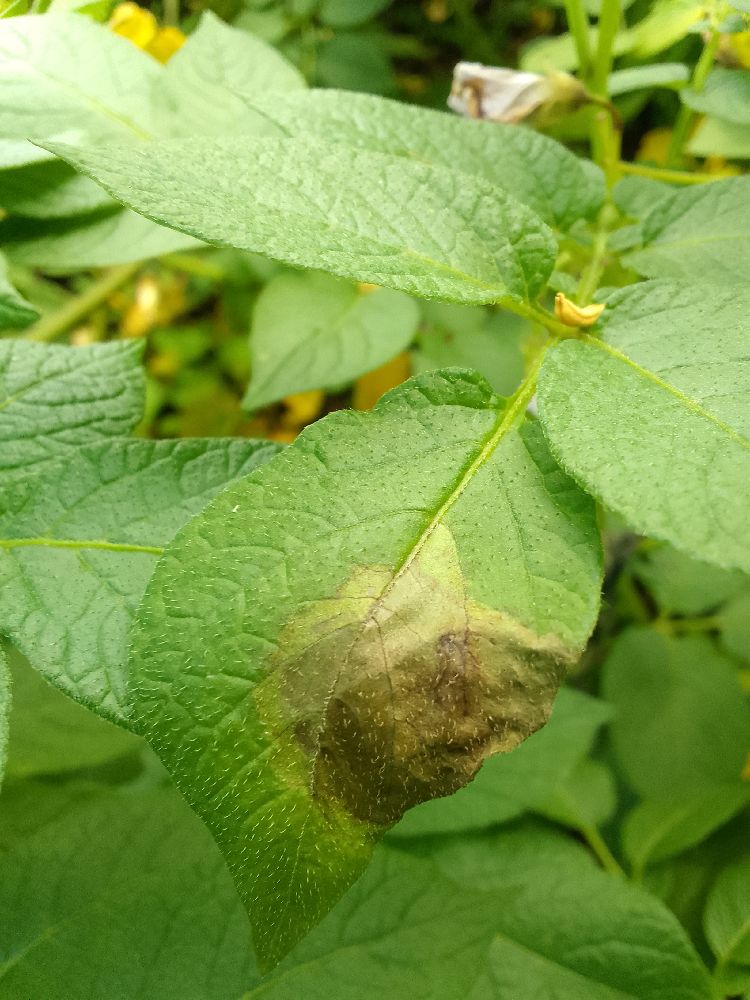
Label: Late blight